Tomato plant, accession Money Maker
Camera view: horizontal (90 deg, fisheye); turntable rotation: 240 degrees
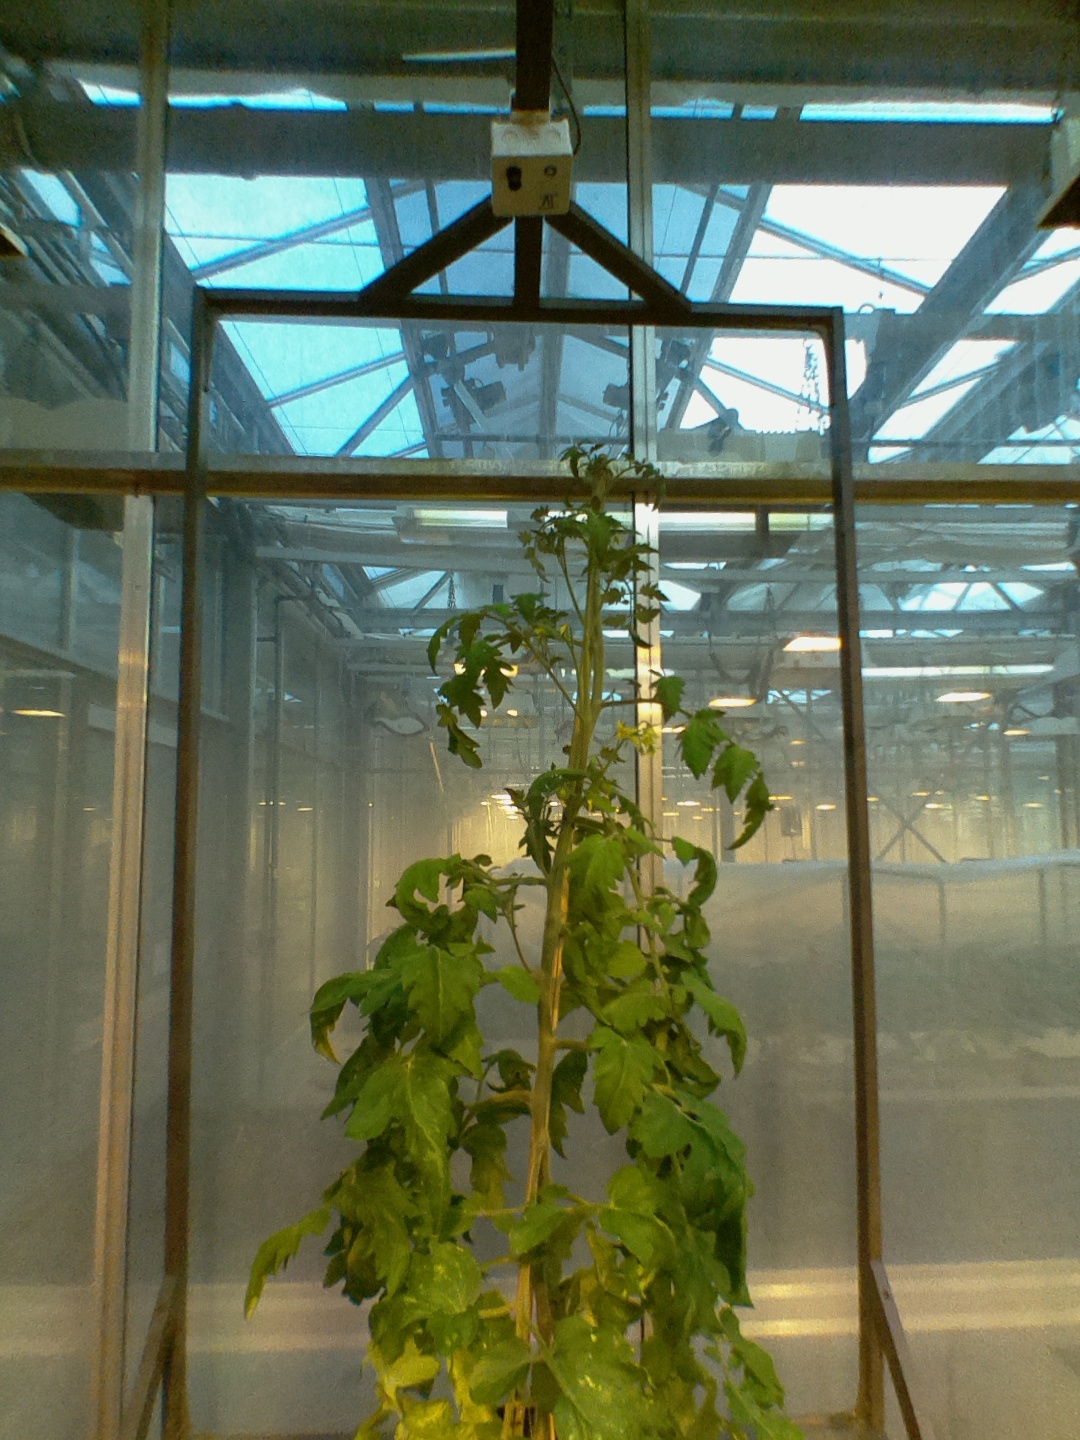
BBCH growth stage 72: 20%-30% of final fruit size